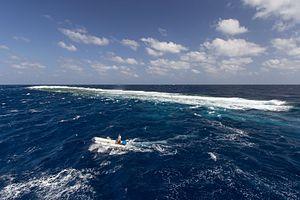
Le récif d'Elphinstone, est un récif de la mer Rouge, situé à environ 12 kilomètres au large de Marsa Alam et Ras Galep, au sud de l'Égypte. Il est l'un des lieux de plongée sous-marine les plus connus de la Mer rouge, réputé notamment pour l'observation de requins longimanes.